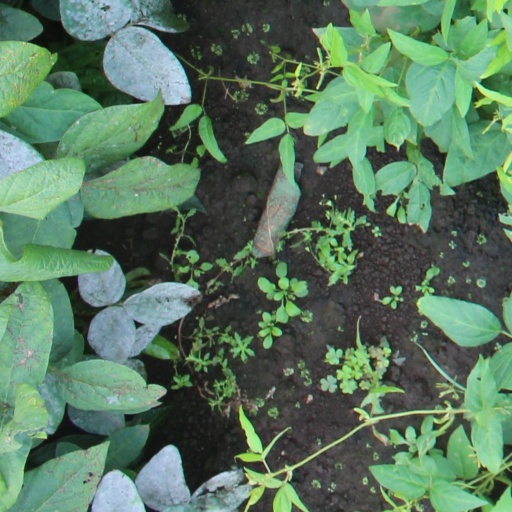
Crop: soybean